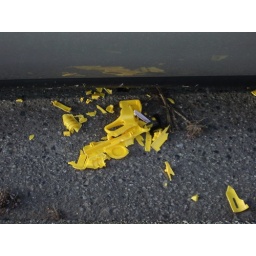
Yellow plastic thingy dies under grey car